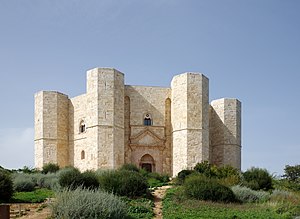
Apulien
Castel del Monte i Apulien
Apulien er en region i det sydøstlige Italien. Den udgør "hælen" i den italienske støvle. Regionens areal er 19.345 km², og har cirka 4 millioner indbyggere. Den grænser op til regionerne: Molise mod nord, Campania mod vest, og Basilicata mod sydvest.